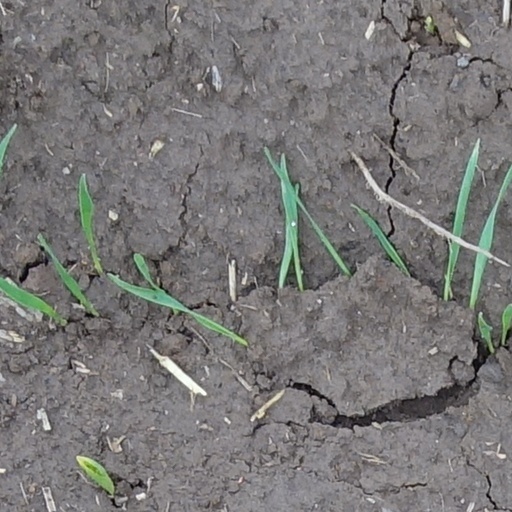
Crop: wheat